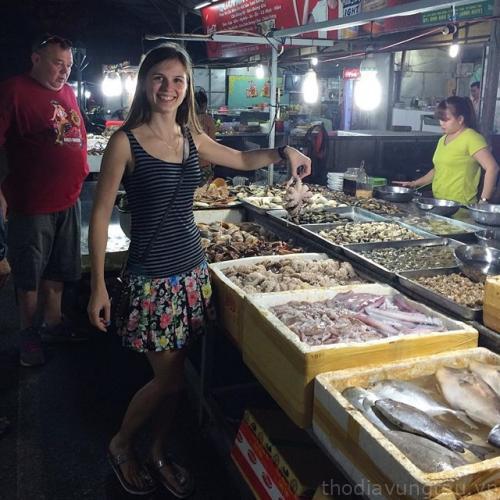
người phụ nữ đang cầm một con bạch tuộc thì diện váy hoa